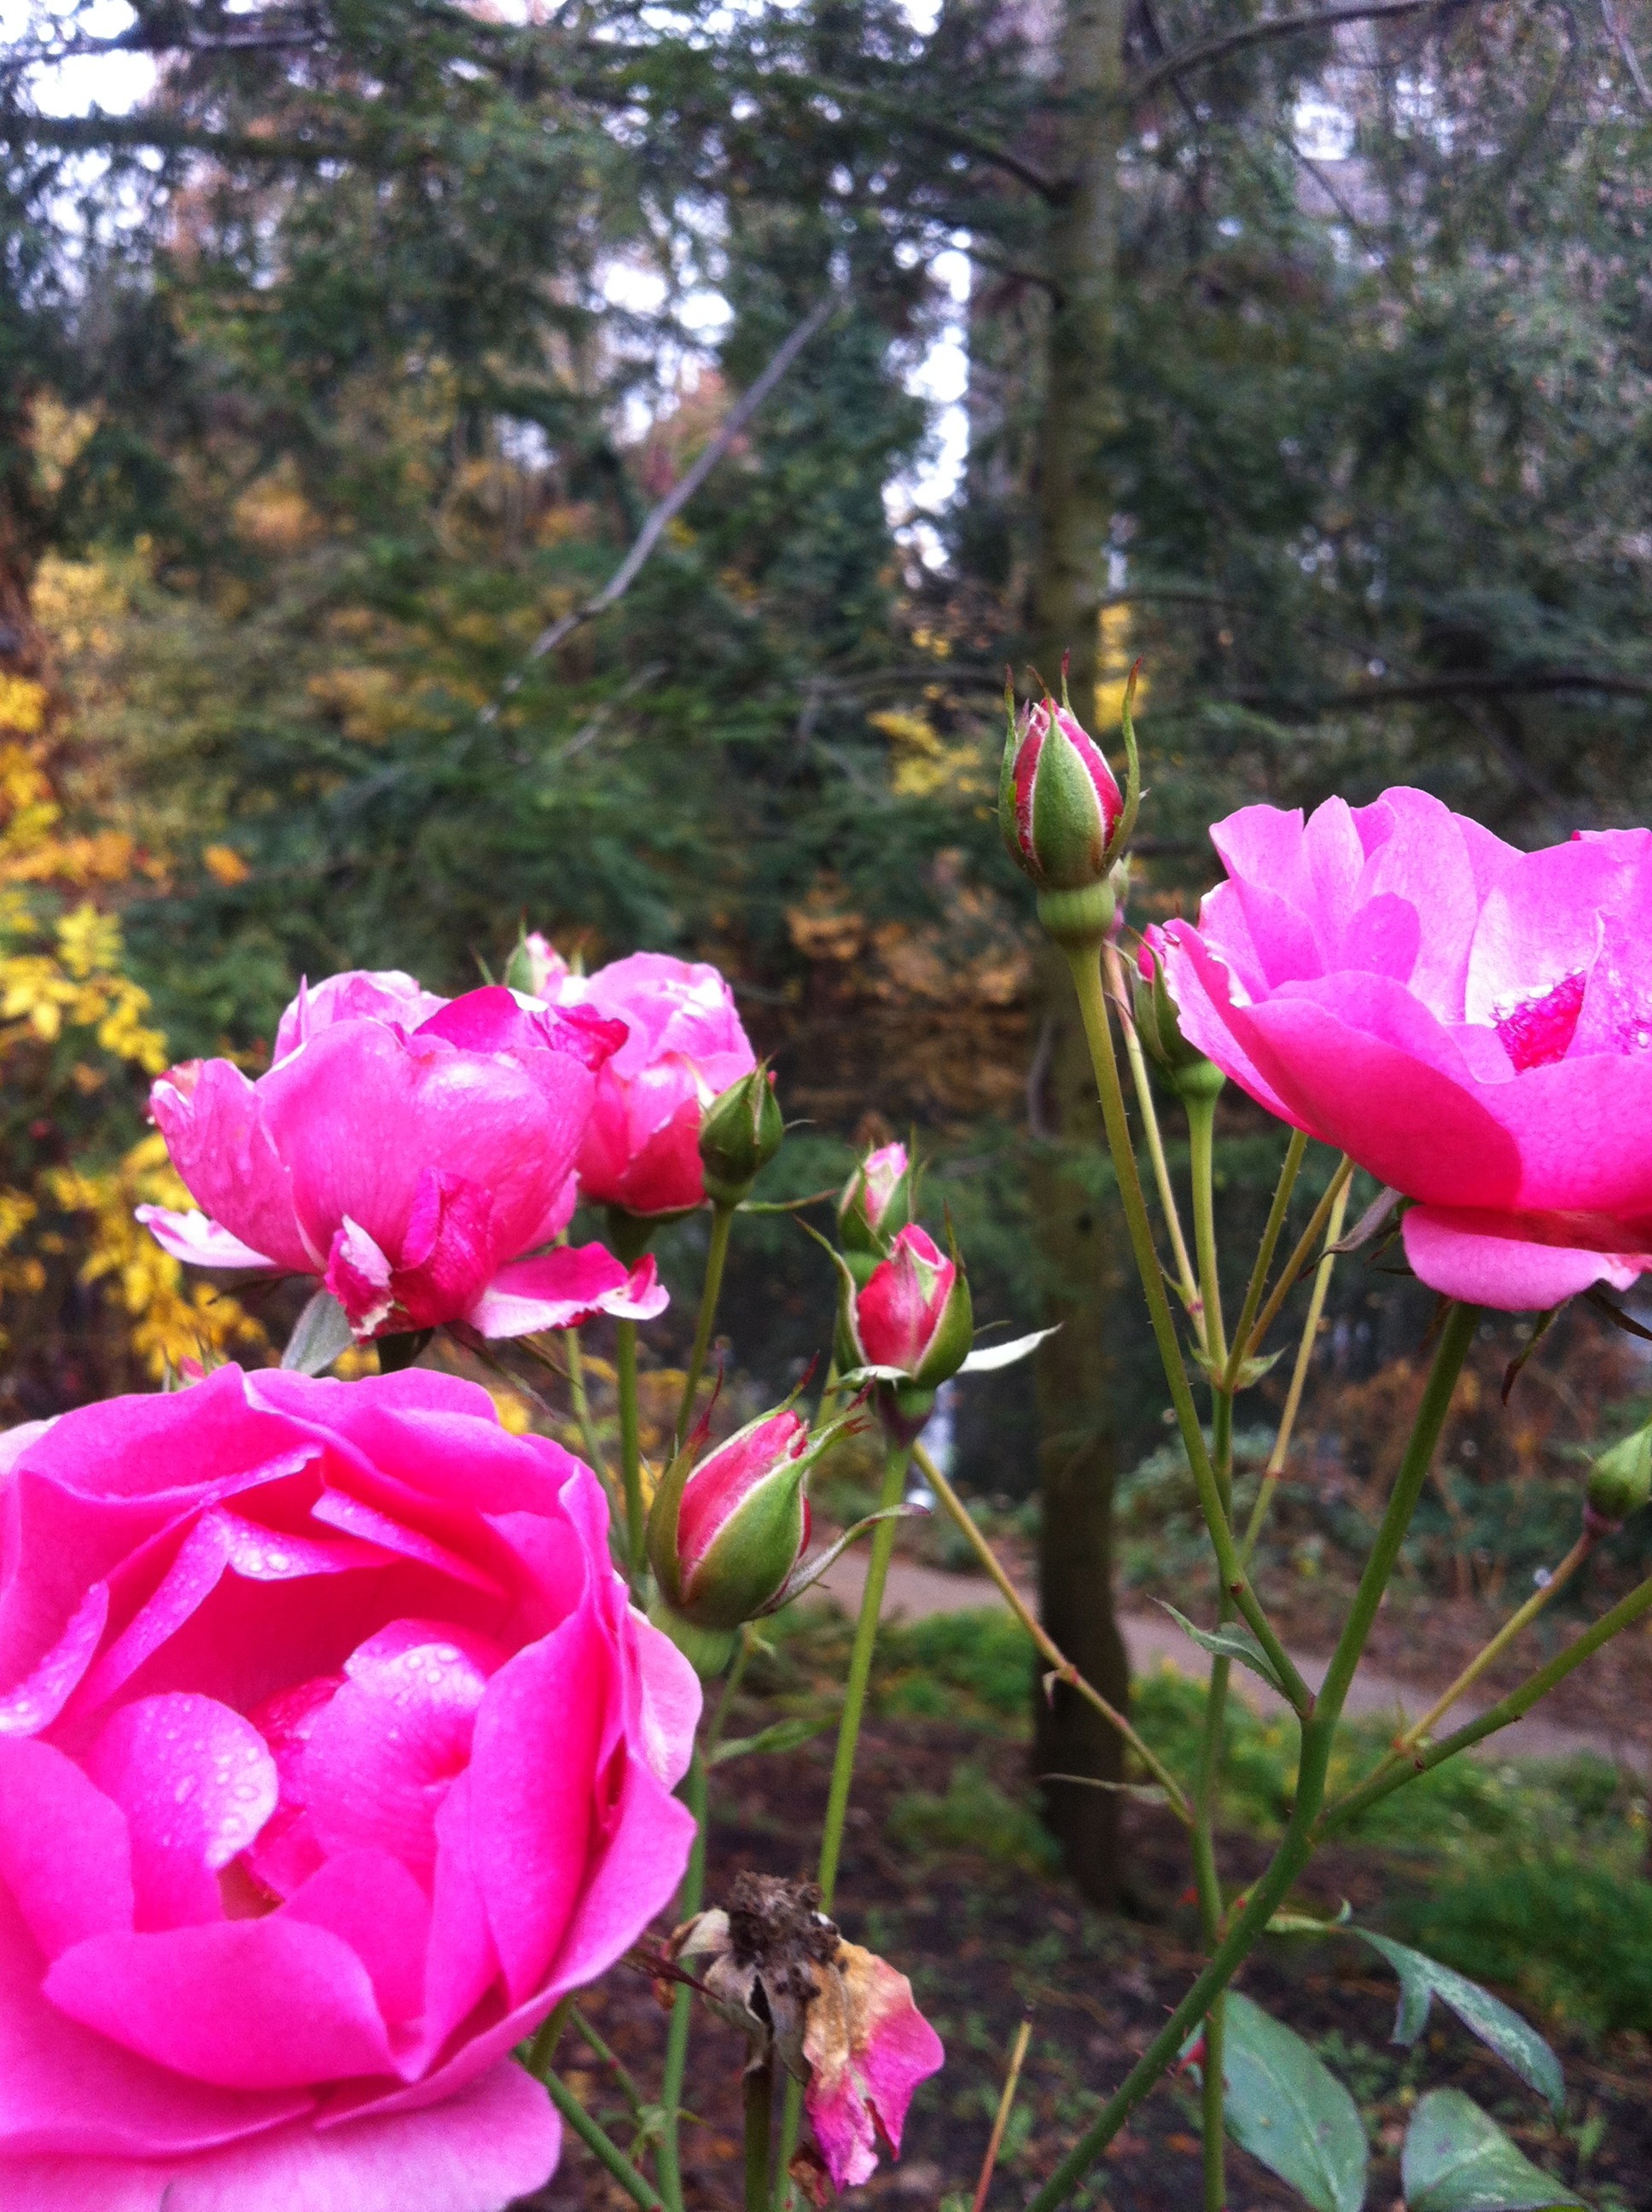
nature, blossom, winter, plant, flower, petal, bloom, rose, park, botany, flora, flowers, roses, beautiful, peony, flowering plant, garden roses, rose family, land plant